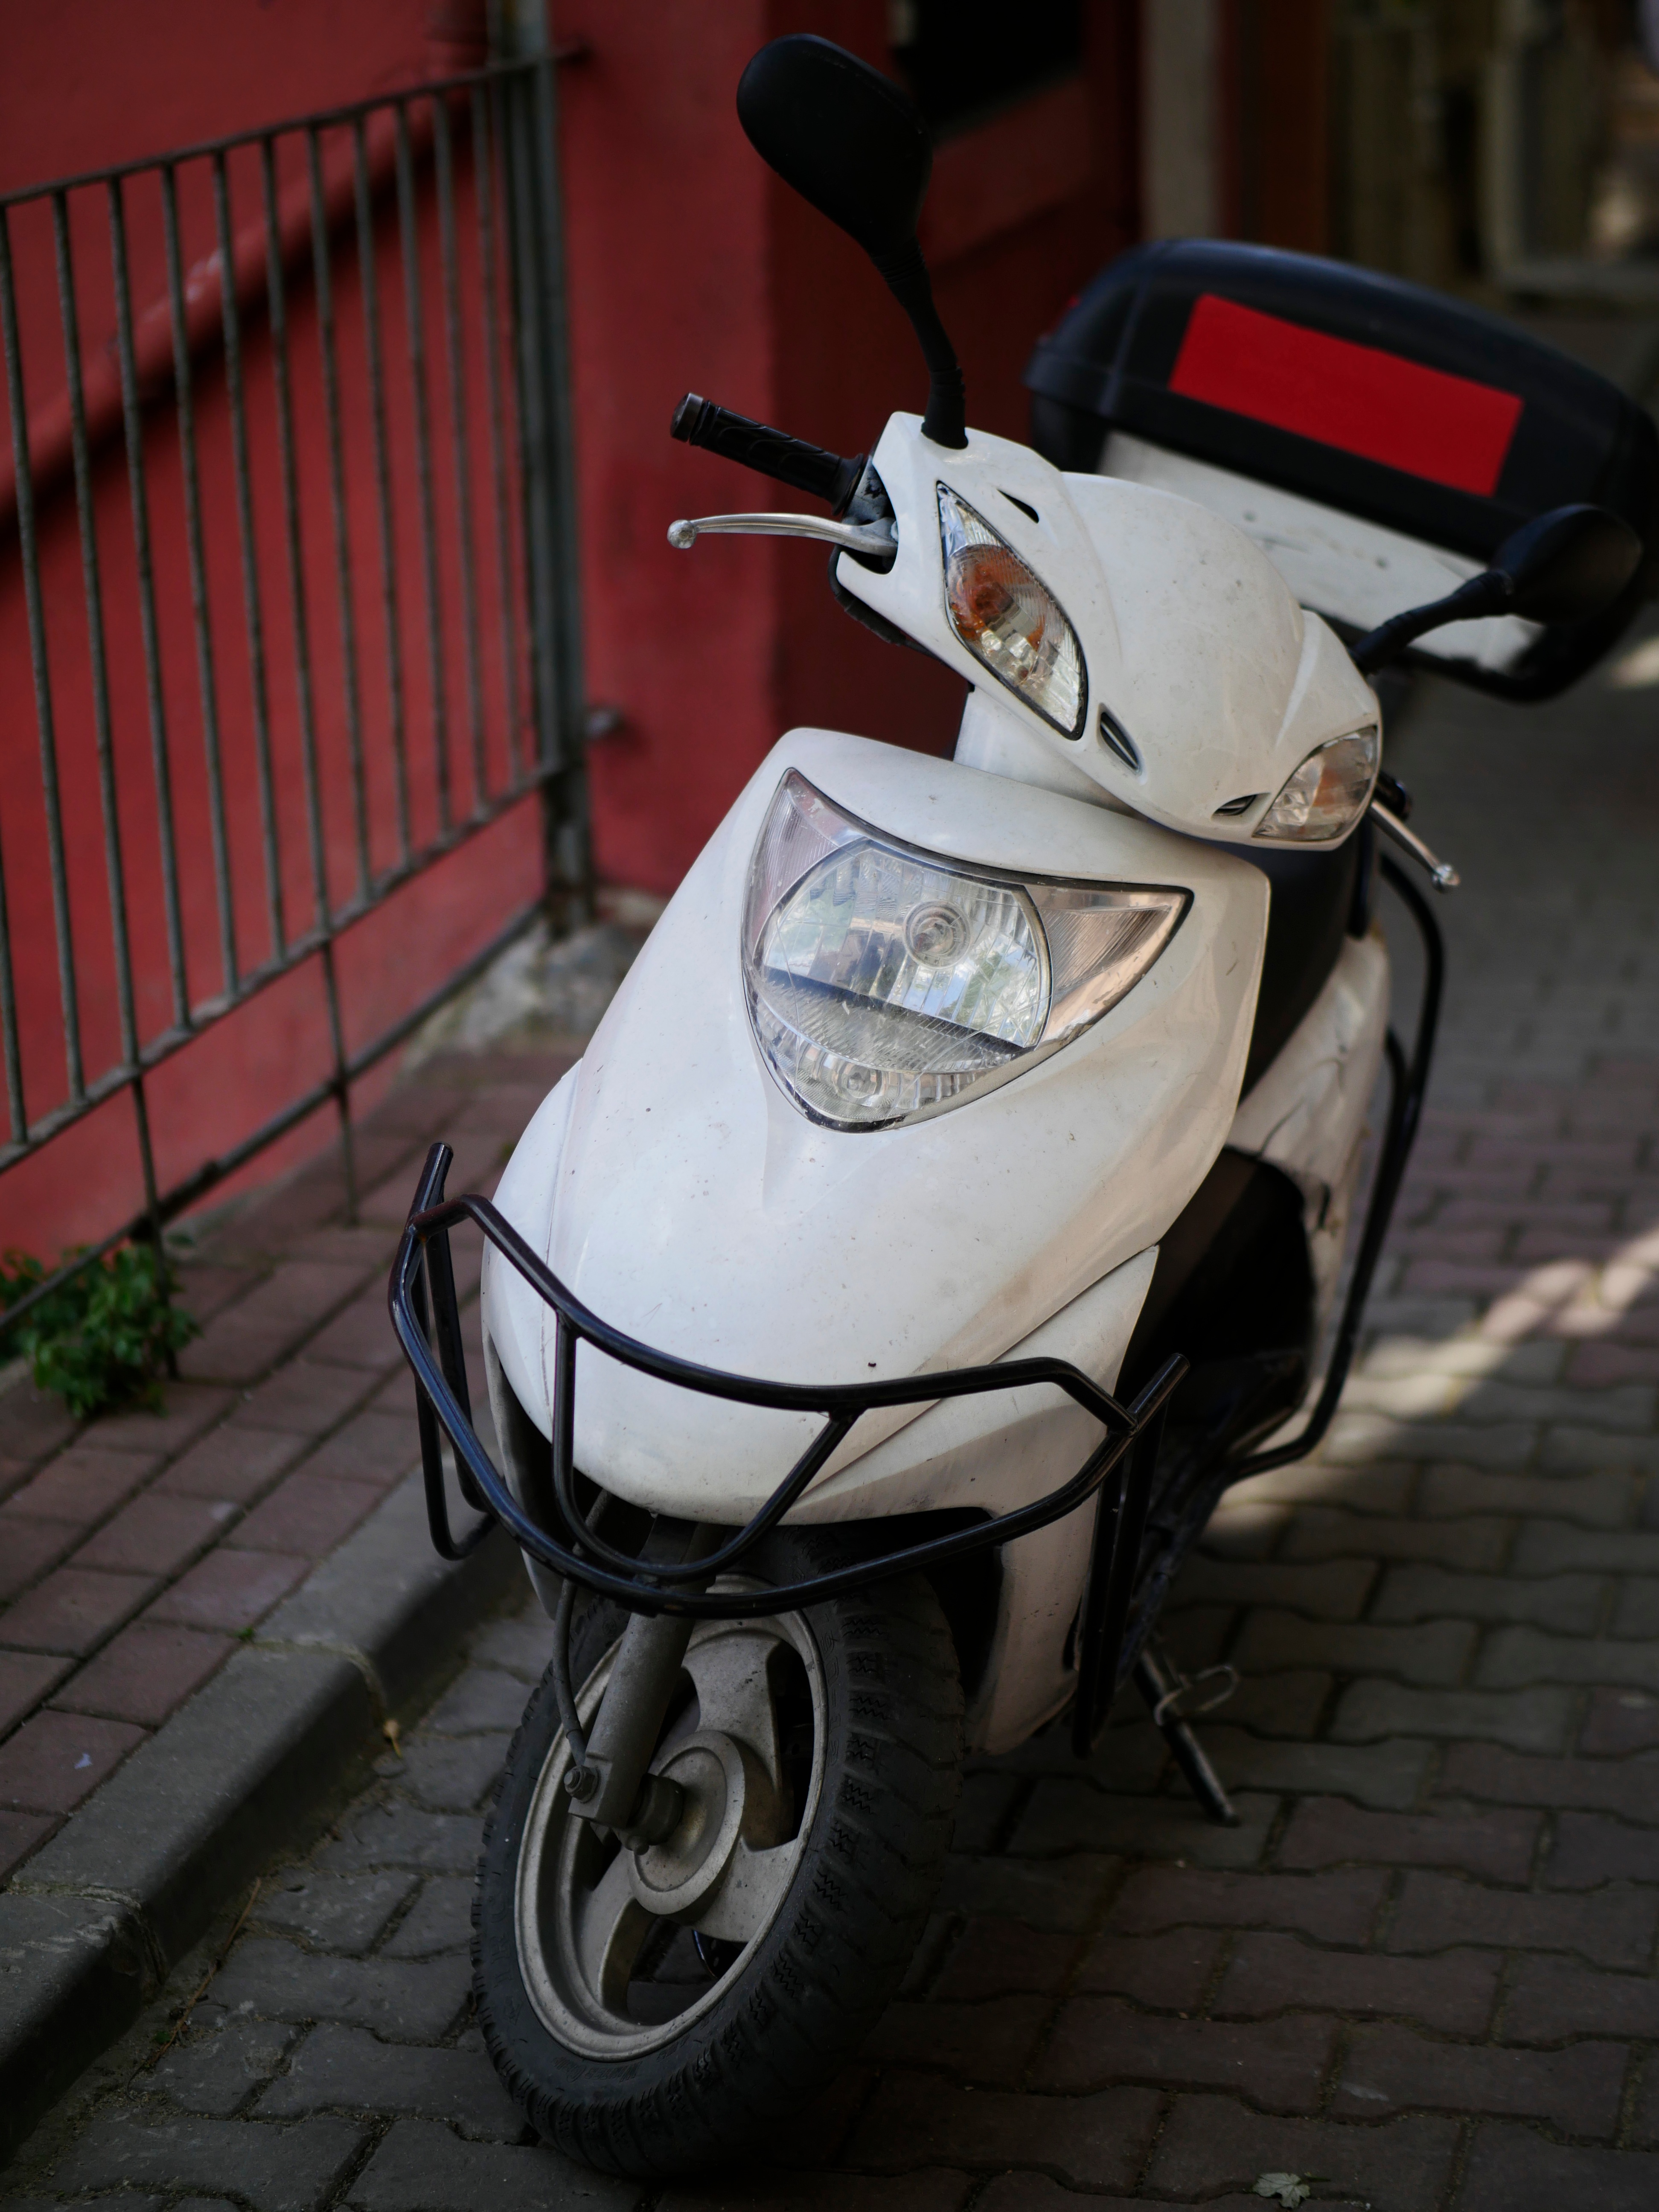
car, vehicle, moped, product, scooter, baby carriage, automobile make